Sacramento Memorial Auditorium

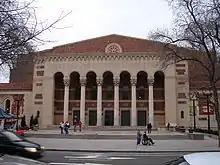

The Sacramento Memorial Auditorium is a historic auditorium located in Sacramento, California. Completed in 1926, the Auditorium opened in February, 1927.